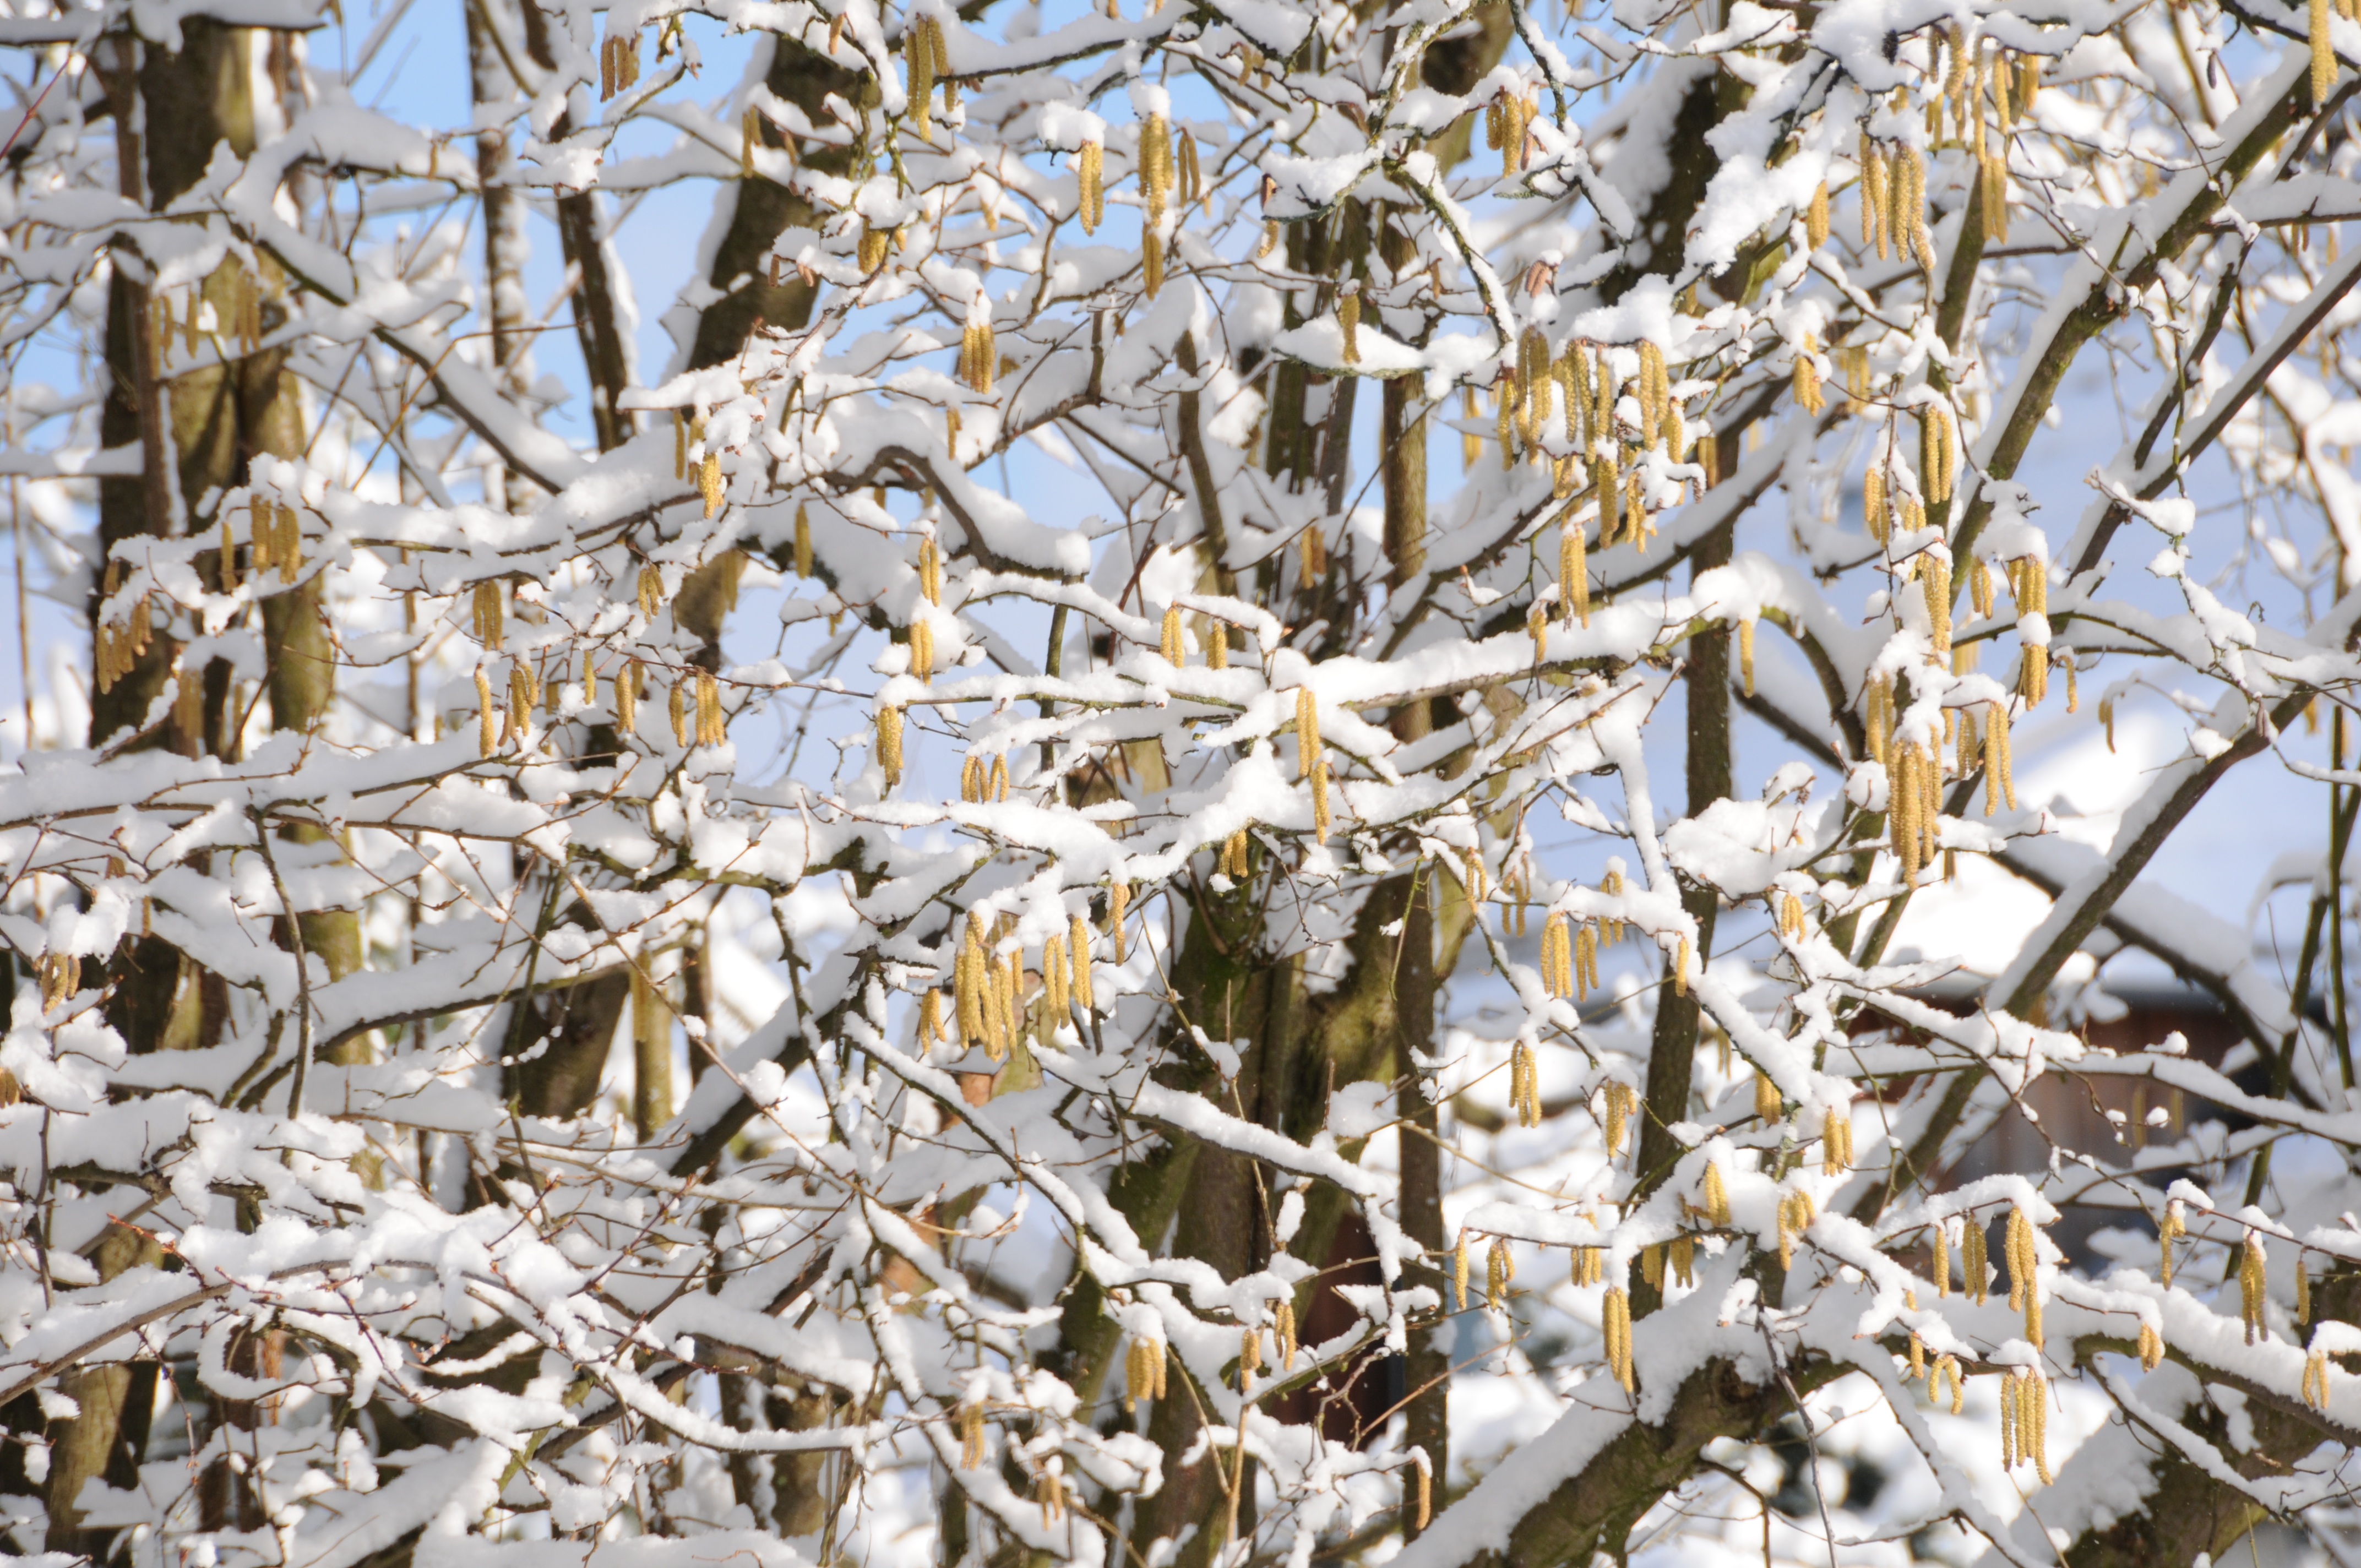
tree, branch, snow, cold, winter, plant, white, leaf, flower, frost, ice, pollen, spring, weather, brown, snowy, blue, yellow, season, twig, seasons, hope, wintry, hazelnut, hazel, optimism, freezing, flowering plant, land plant